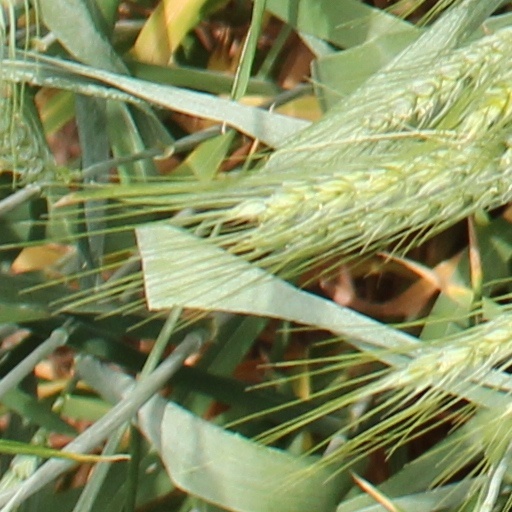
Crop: wheat